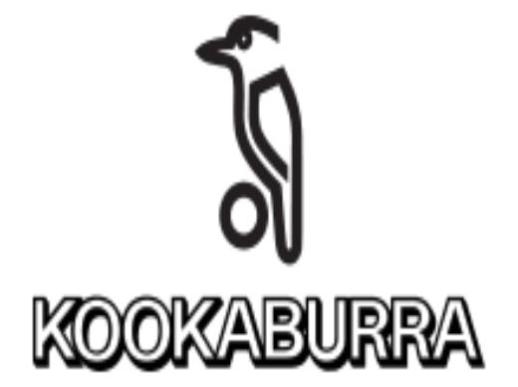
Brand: kookaburra
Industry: Clothes